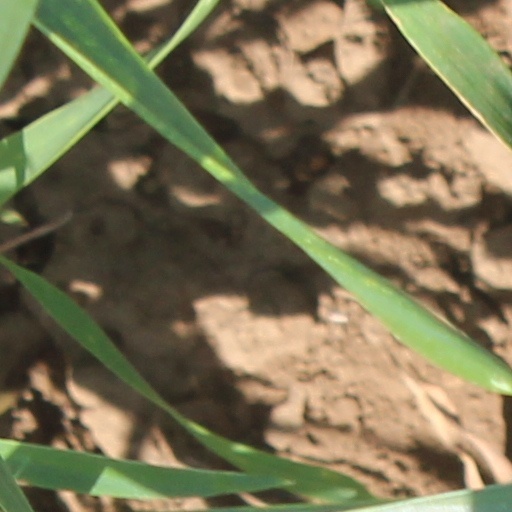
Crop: wheat